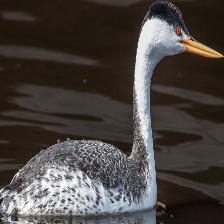
Species: CLARKS GREBE
Scientific name: AECHMOPHORUS CLARKII